1947–1948 civil war in Mandatory Palestine

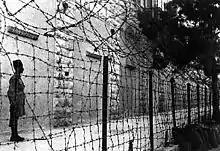
Bevingrad, centre of the British security zone in Jerusalem

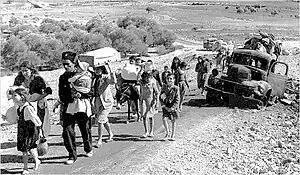
Palestinian Arab refugees in 1948

Operation Yevusi lasted two weeks, from 22 April 1948 to 3 May 1948. Not all objectives were achieved before the British enforced a cease-fire. A Palmach force occupied the strategically located San Simon monastery in Katamon. Arab irregulars attacked the monastery and a heavy battle evolved. Both sides had a lot of wounded and killed fighters. The Palmach considered a retreat while the wounded fighters would blow themselves up, but then it was realized that the Arab force was exhausted and could not continue the fighting. As a result, the Arab residents left the suburb and the southern besieged Jewish suburbs were released.